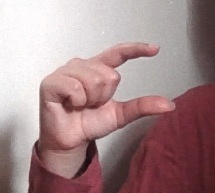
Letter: dal